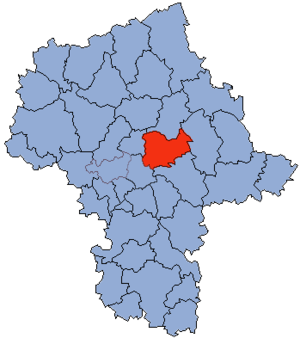
Le powiat de Wołomin est un powiat appartenant à la voïvodie de Mazovie dans le centre-est de la Pologne, créée en 1999 lors de la réforme administrative.